Andrés Pastrana Arango

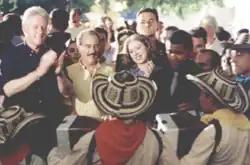
Bill Clinton, Andrés Pastrana (center) and Chelsea Clinton in Cartagena, Colombia, 30 August 2000.

His presidency is remembered for his negotiations with the two left-wing guerrilla groups FARC and ELN, culminating in the grant of a demilitarized safe haven to the guerrillas the size of Switzerland, and for his breaking off the negotiations. It is also remembered for a growing degree of unpopularity in polls as his term progressed. Some critics accused him of possibly accepting unspecified bribes from leading FARC and ELN members, but no concrete evidence of that was presented during his presidency. He was also heavily criticized for all the seemingly-pleasure trips that he took around the world during his term.